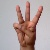
The image shows a hand gesture representing the letter 'W' in Indian Sign Language.